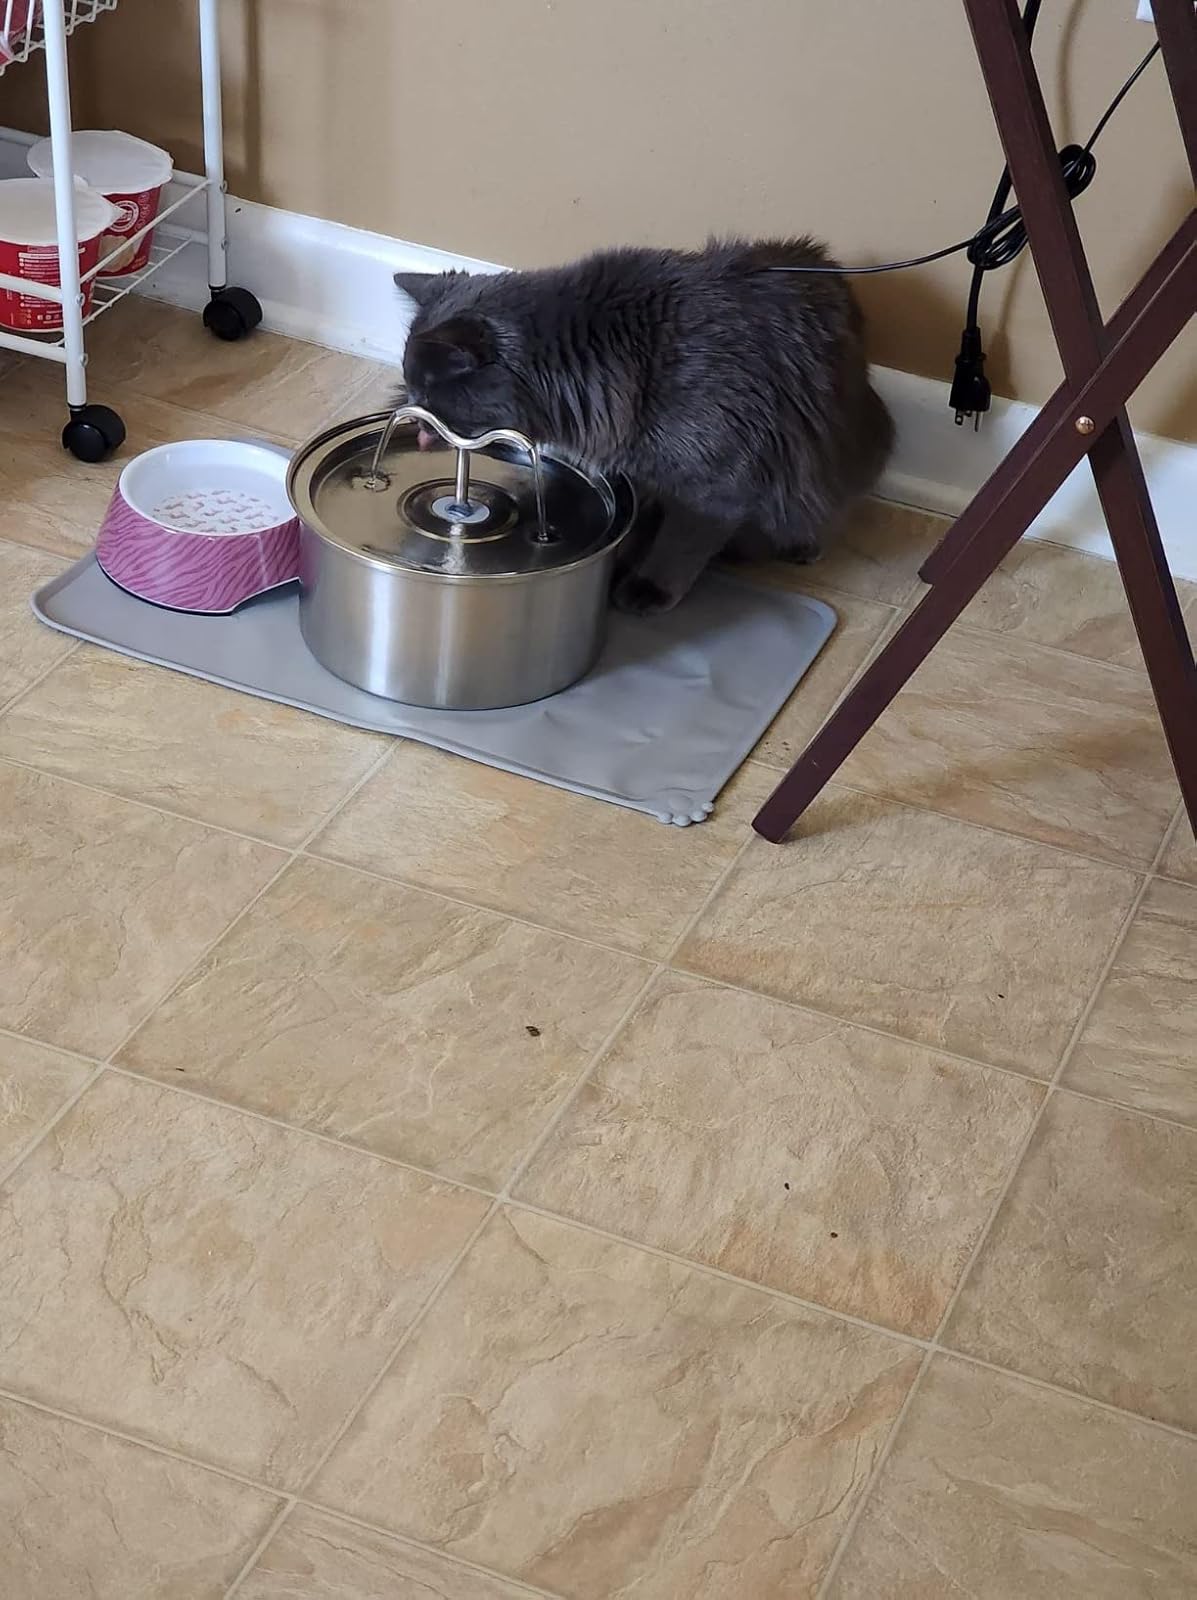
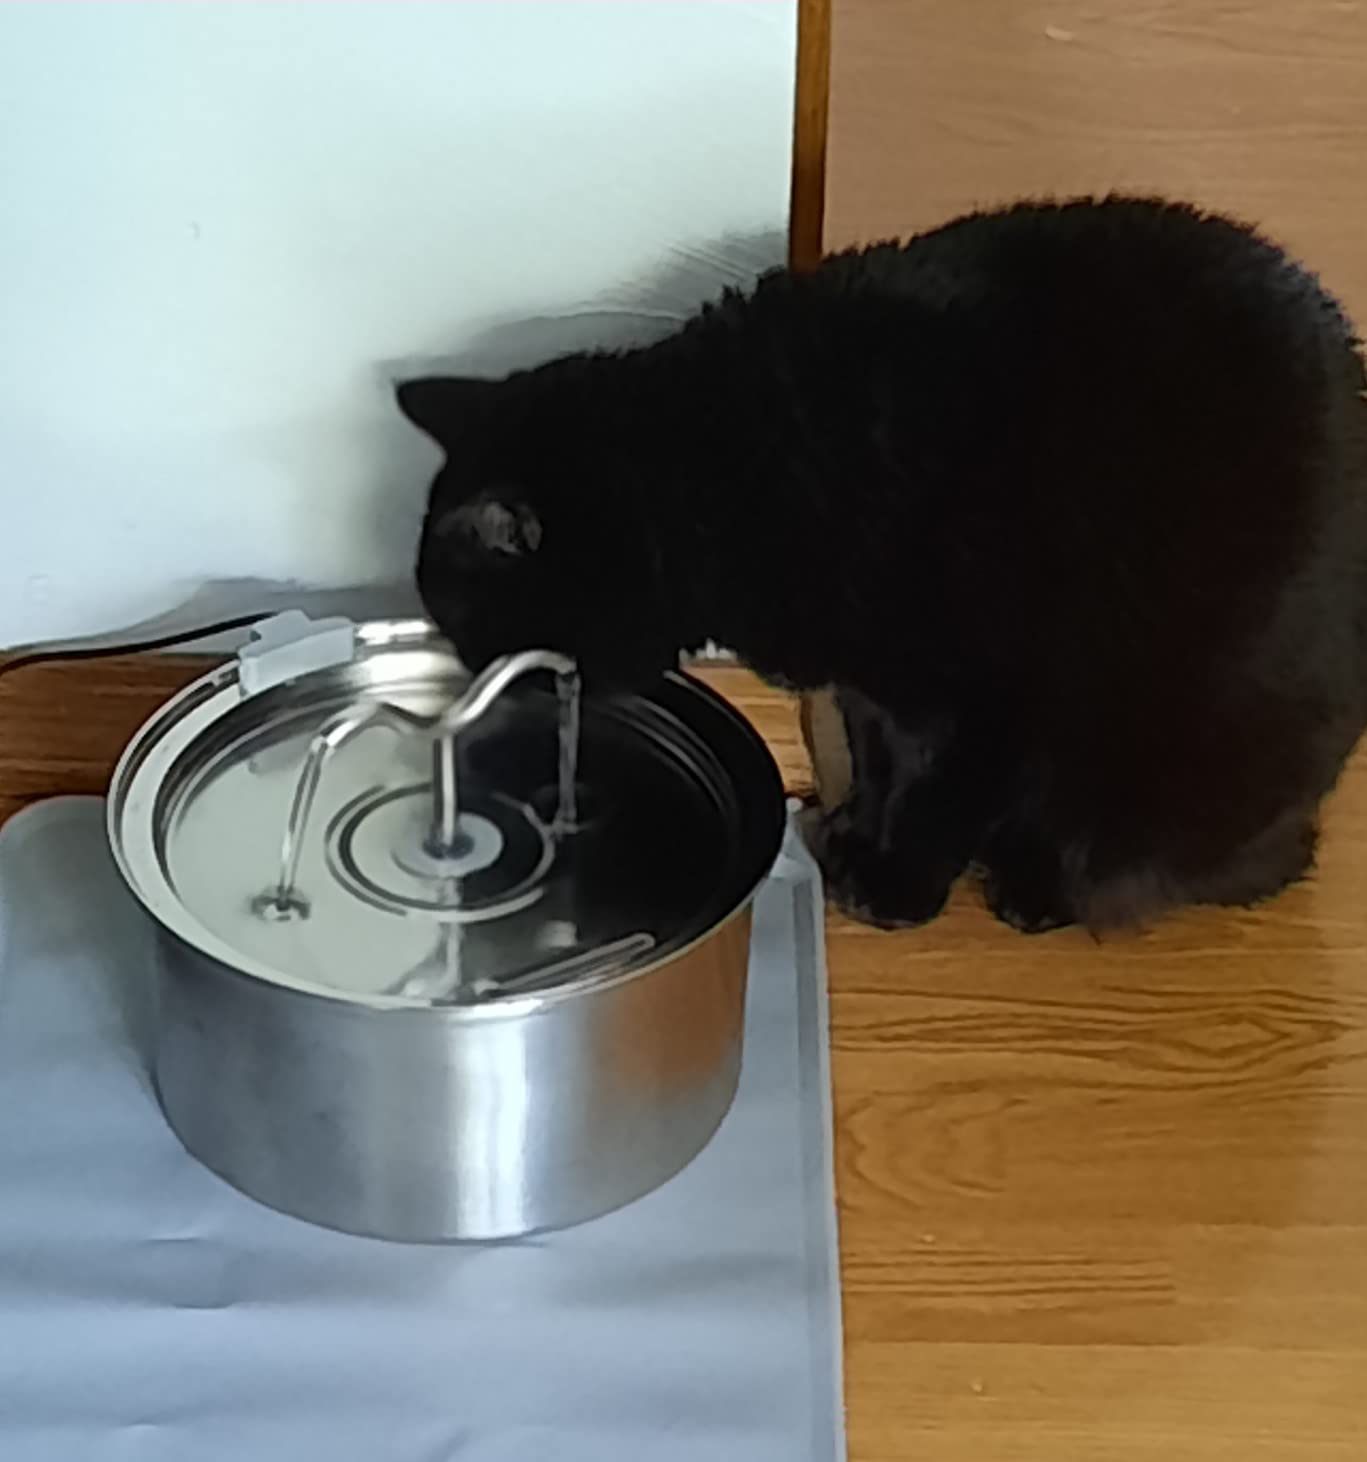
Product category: items_bowl
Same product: yes